Djibouti at the Olympics

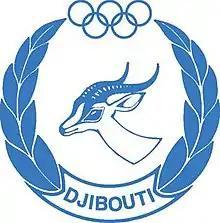
Djibouti NOC logo

The Djibouti National Olympic and Sports Committee was founded in 1983, and was officially recognized by the International Olympic Committee a year later. The current president of the committee is Aïcha Garad Ali, who was appointed in 2005 and subsequently re-elected in 2013, 2017 and 2021. The current secretary general is Faissal Abdourahman.